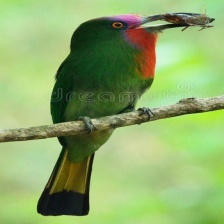
Species: RED BEARDED BEE EATER
Scientific name: NYCTYORNIS AMICTUS
ImageNet parent category: bee_eater